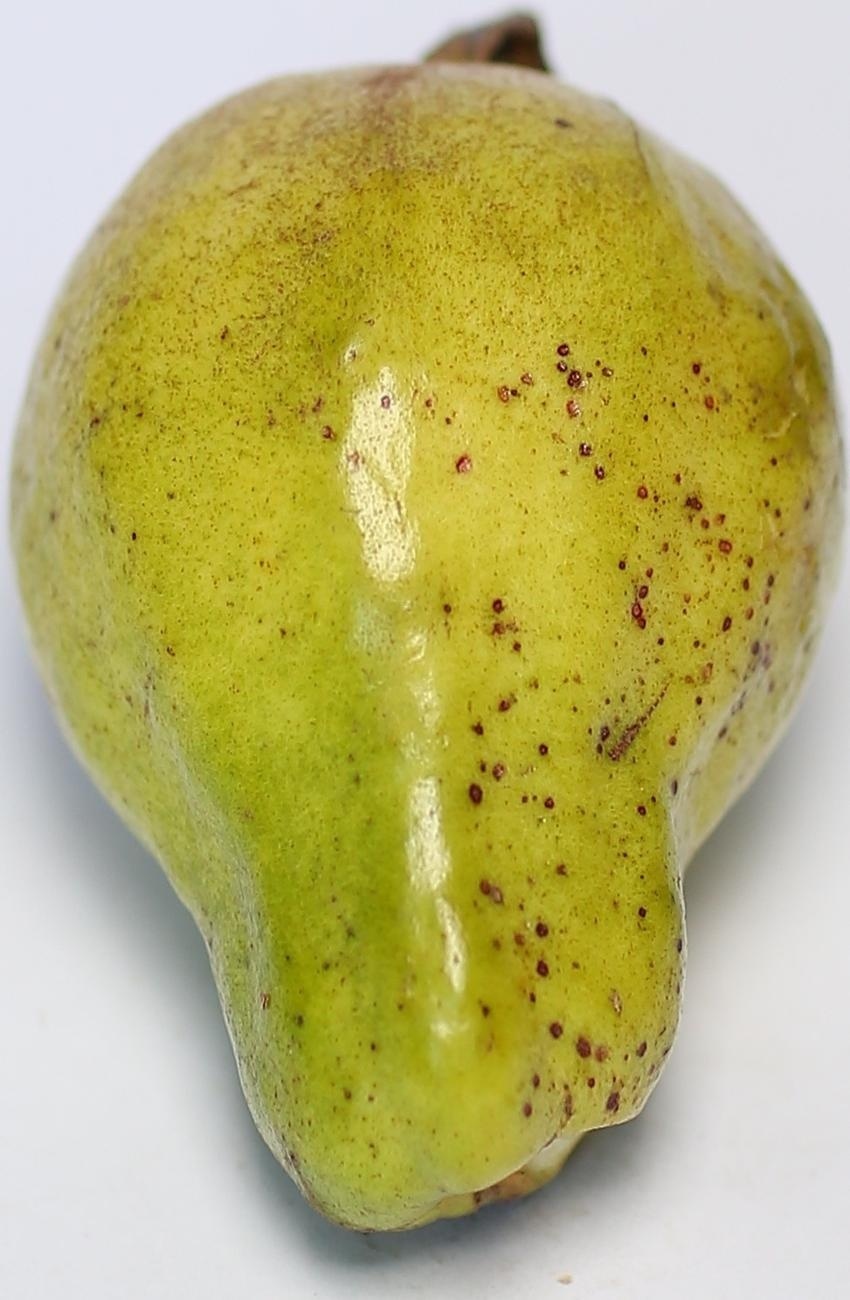
Maturity: mature-green
Variety: local-sindhi